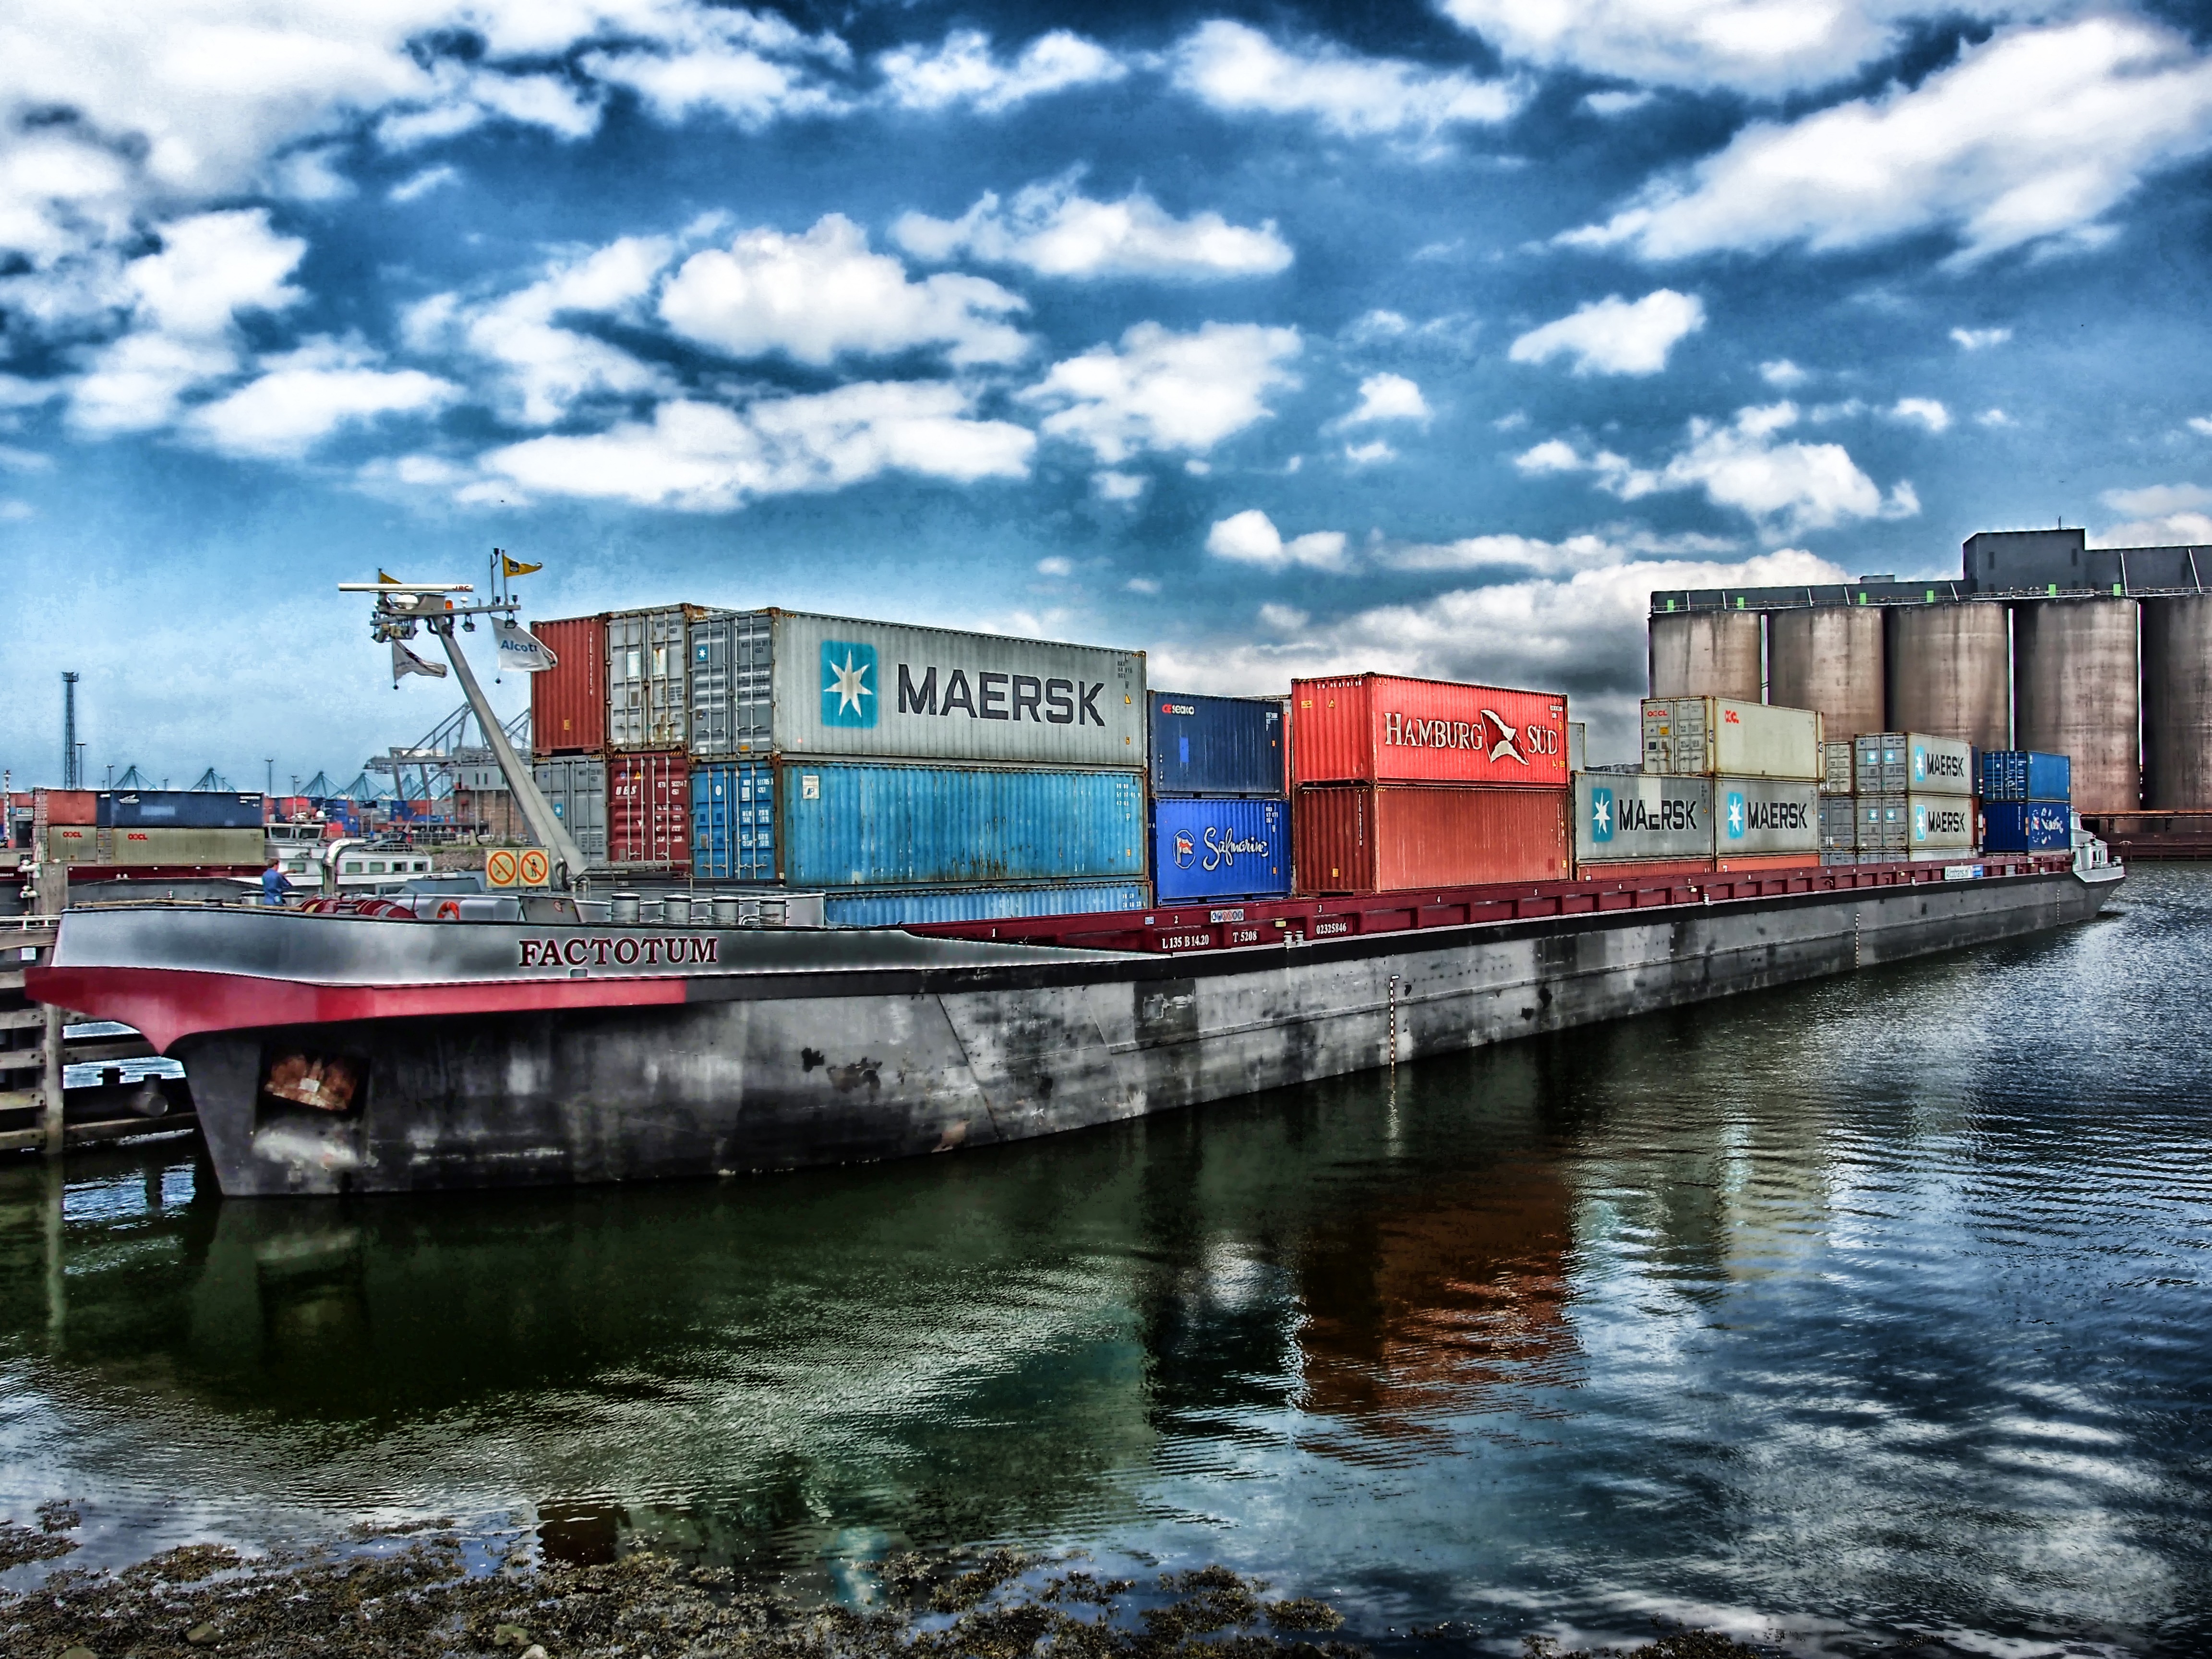
sea, water, sky, river, ship, cityscape, transport, reflection, vehicle, harbor, industry, port, waterway, hdr, netherlands, clouds, rotterdam, cargo, reflections, crates, container ship, freight transport, urban area